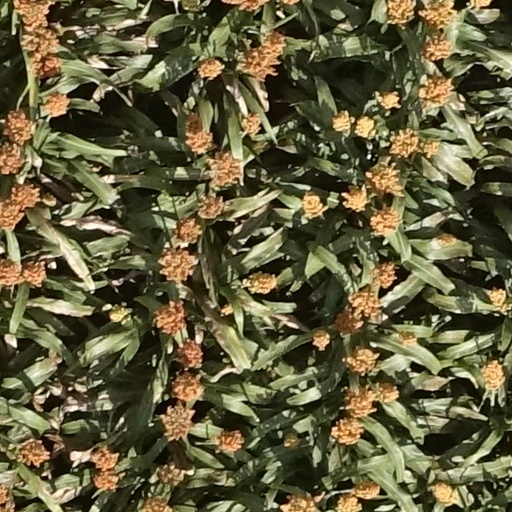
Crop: sorghum